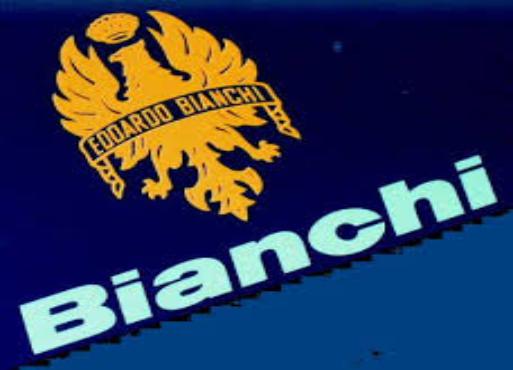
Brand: bianchi
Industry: Transportation